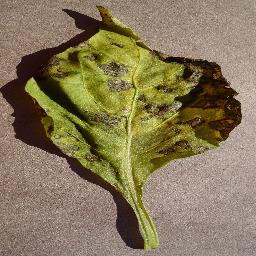
Label: Pepper,_bell___Bacterial_spot